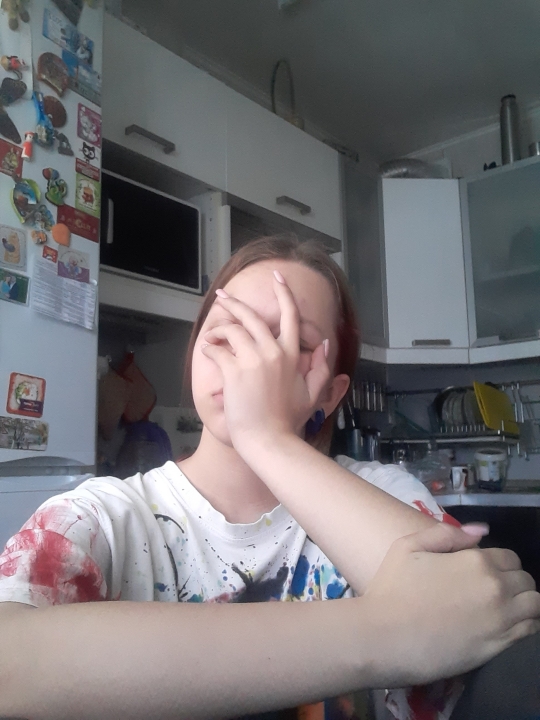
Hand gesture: no_gesture